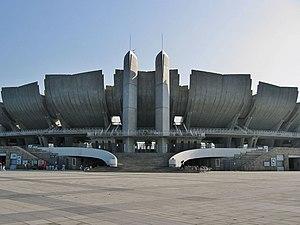
Le Stade olympique de Nagano est le stade construit à l'occasion des Jeux olympiques d'hiver de 1998. Il sert désormais principalement à l'accueil de compétitions de baseball.
Les Jeux olympiques d'hiver de 1998, officiellement connus comme les XVIIIᵉˢ Jeux olympiques d'hiver, ont lieu à Nagano au Japon du 7 au 22 février 1998. La ville était déjà candidate pour accueillir les Jeux olympiques d'hiver de 1940 ainsi que ceux de 1972, mais elle a à chaque fois été éliminée au niveau des sélections japonaises. Nagano obtient l'organisation des Jeux lors de sa troisième candidature en s'imposant face aux villes d'Aoste en Italie, Jaca en Espagne, Östersund en Suède et Salt Lake City aux États-Unis. C'est la troisième fois qu'une ville japonaise organise les Jeux olympiques, après Tokyo en 1964 et Sapporo en 1972. Tous les sites des compétitions se situent dans la préfecture de Nagano. Ils sont financés par les communes, la préfecture et l'État japonais. Le comité d'organisation, dont les recettes proviennent en grande partie des droits de télédiffusion et des sponsors, prend en charge tous les autres frais d'organisation.